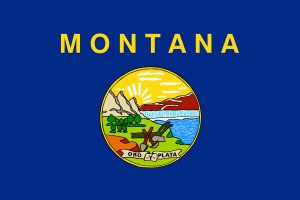
Montanas flag
Montanas flag
"Montanas flag er blåt og har delstatsseglet i midten med delstatsnavnet over i gule bogstaver. Flaget blev oprindelig indført 27. februar 1905. I 1981 blev det ændret så at ordet ""Montana"" blev lagt til.